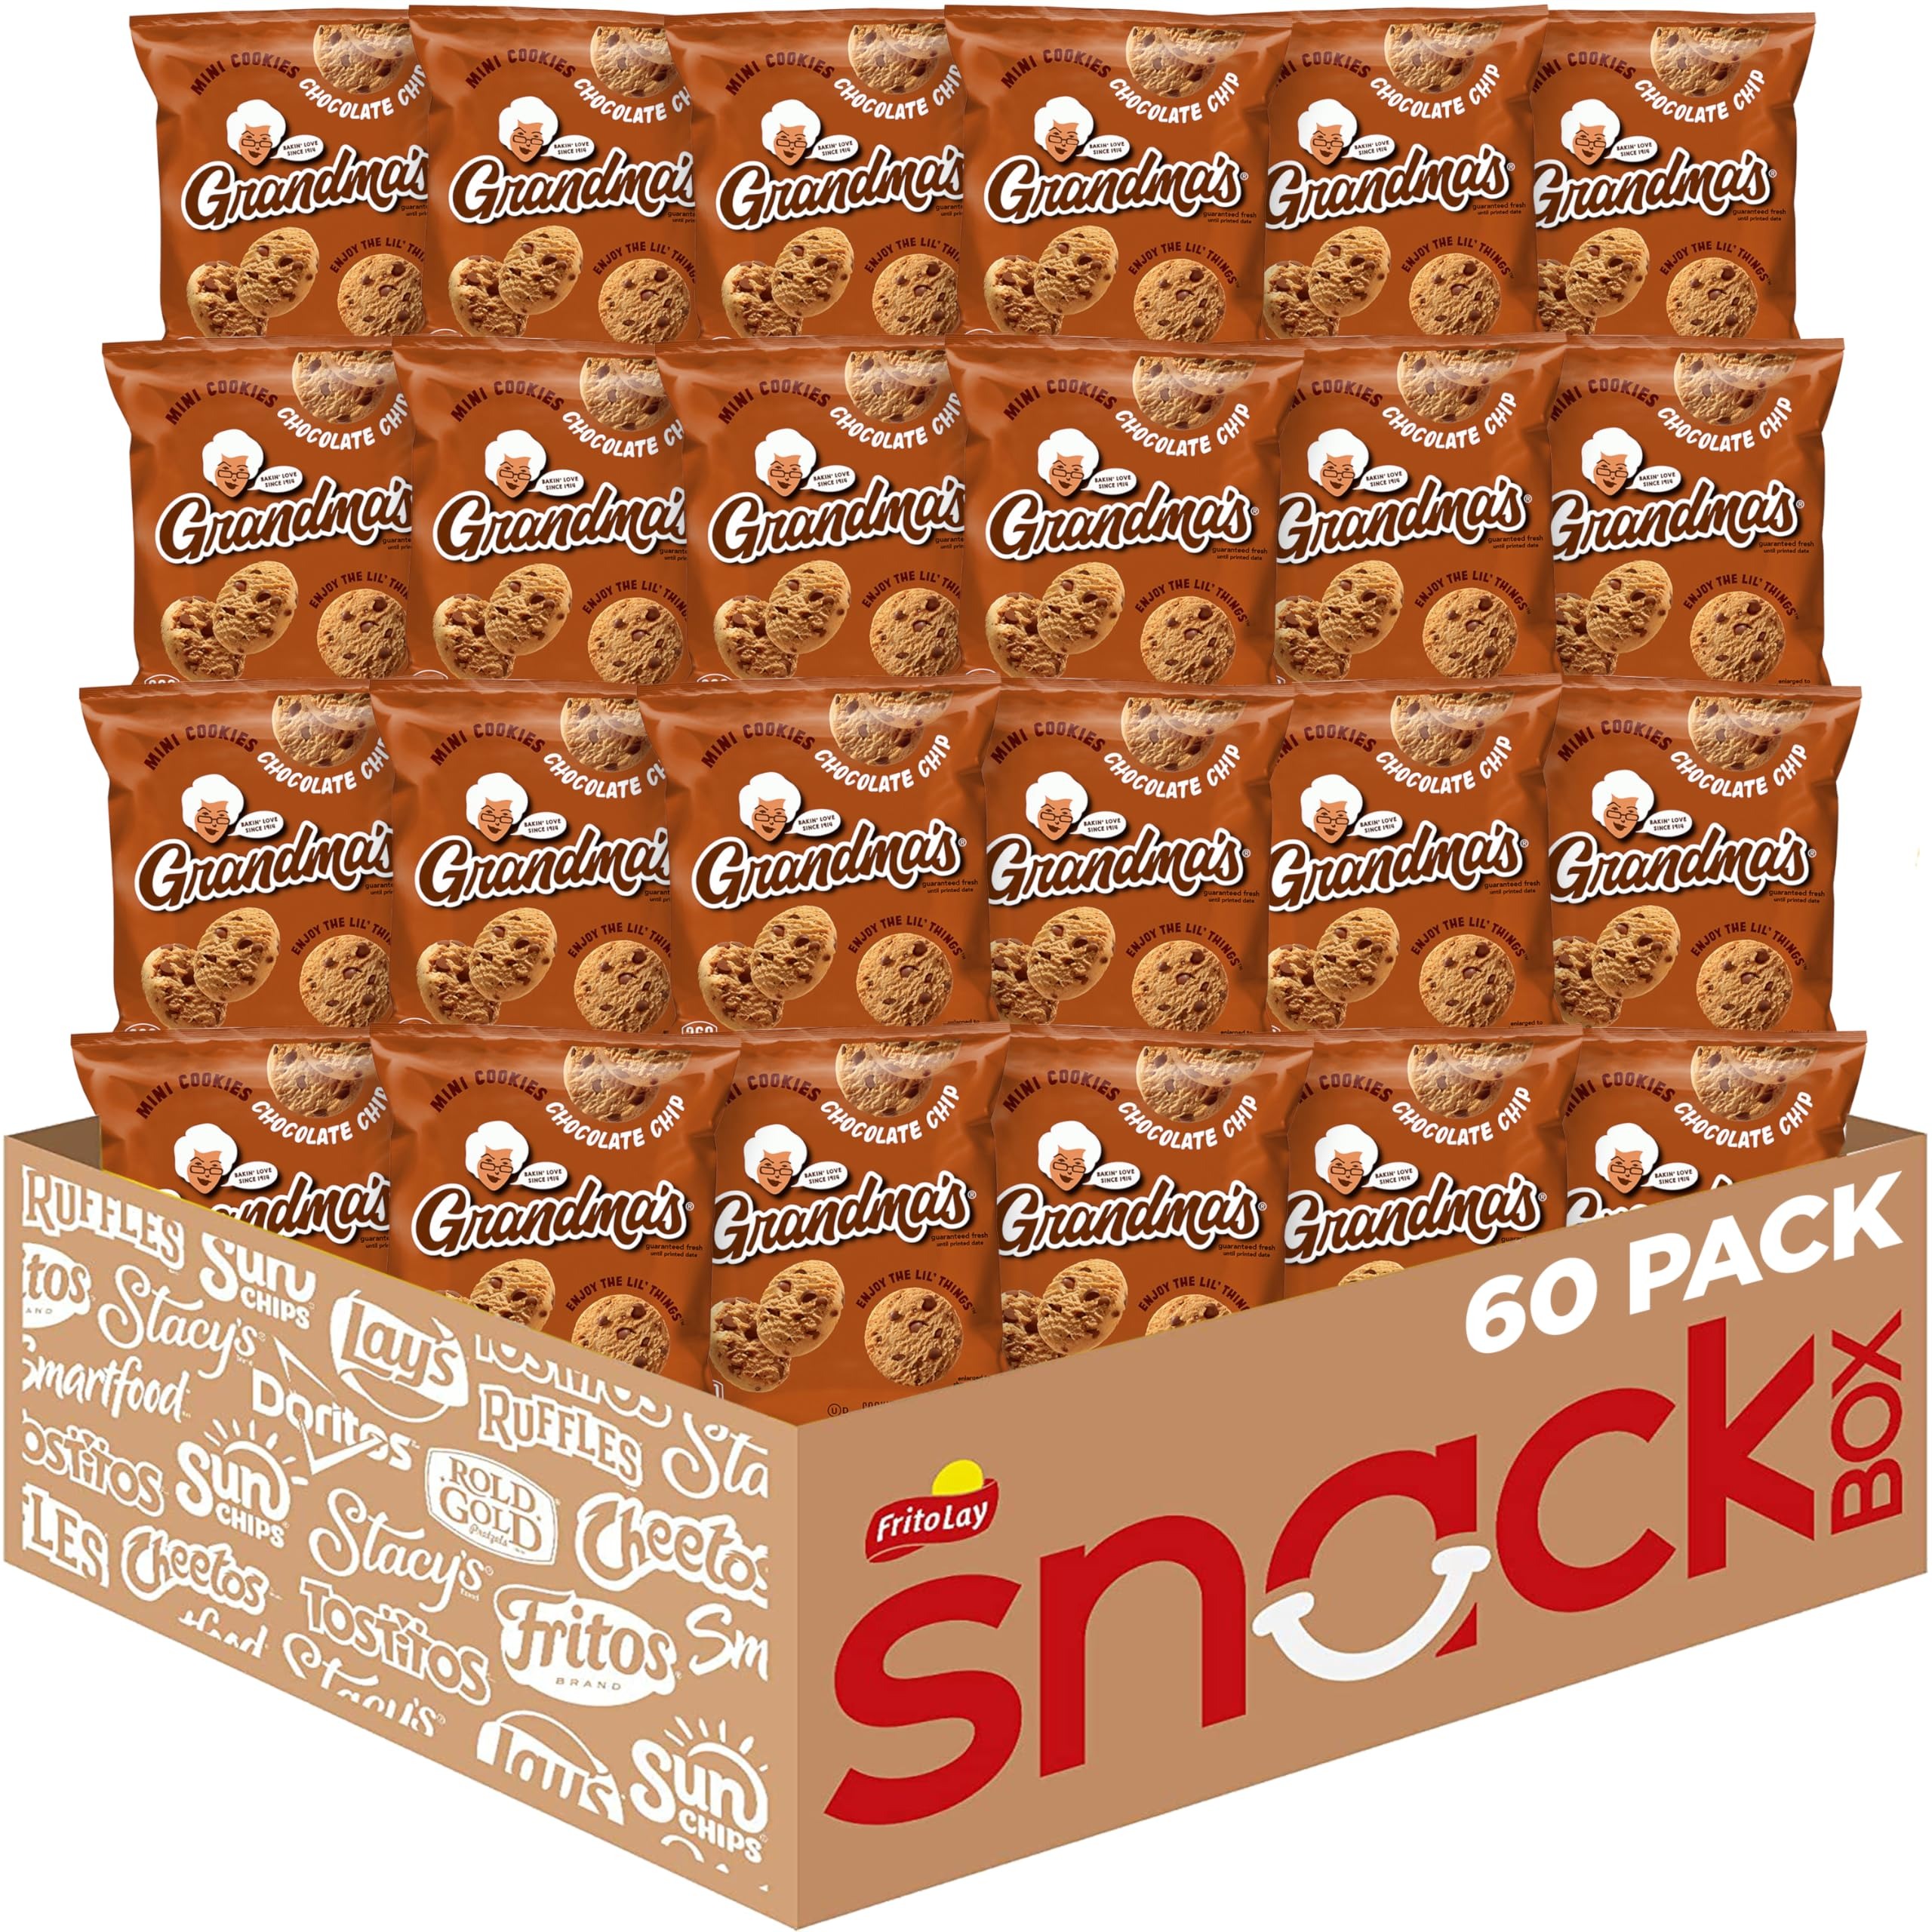
Item Name: Grandma's Mini Chocolate Chip Cookies, 2 Ounce (Pack of 60)
Bullet Point 1: Includes (60) 2oz bags of Grandma’s Mini Cookies, Chocolate Chip cookie, Packaging May Vary
Bullet Point 2: Enjoy fresh and crispy mini cookie packs baked with love since 1914
Bullet Point 3: Grandma’s Mini Cookie bags are perfect for for lunches, picnics, after school snacks, company gatherings, and more
Bullet Point 4: Grandma’s Cookies are made with a great tasting cookie recipe, baked with love for happiness in every bite
Bullet Point 5: Grandma’s Mini Chocolate Chip Cookies: loaded with chocolate chips in every cookie
Bullet Point 6: For a limited time, packaging may vary
Value: 120.0
Unit: Ounce

Price: 67.66